Jari-Matti Latvala

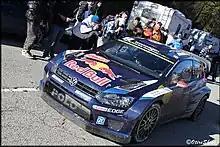
Latvala at the 2015 Monte Carlo Rally

For 2013, Latvala signed a contract with the new Volkswagen WRC team, announced on October 17. He described Ford's decision to end its works programme as the key factor that influenced his decision to change teams. The Finn claimed a win at Greece, and collected seven podiums in 13 races, ranking third in points teammate Ogier and Ford driver Neuville.